Miami County Courthouse (Indiana)

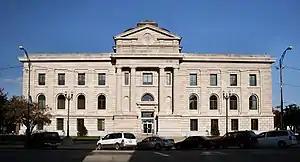
Miami County Courthouse, October 2005

Miami County Courthouse is a historic courthouse located at Peru, Miami County, Indiana. It was built between 1908 and 1910, and is a three-story, steel frame, concrete-and-brick building sheathed in a veneer of Bedford limestone. It features a projecting portico with freestanding two-story Tuscan order columns in the Classical Revival. The building has a flat roof topped by a squat four-sided square dome. The property includes an additional 33 contributing objects, such as a bell with stand, "Lady Liberty" statue (commonly known by many as "Statue of liberty"), retaining wall, 12 architectural lamps, and 6 street lamps.